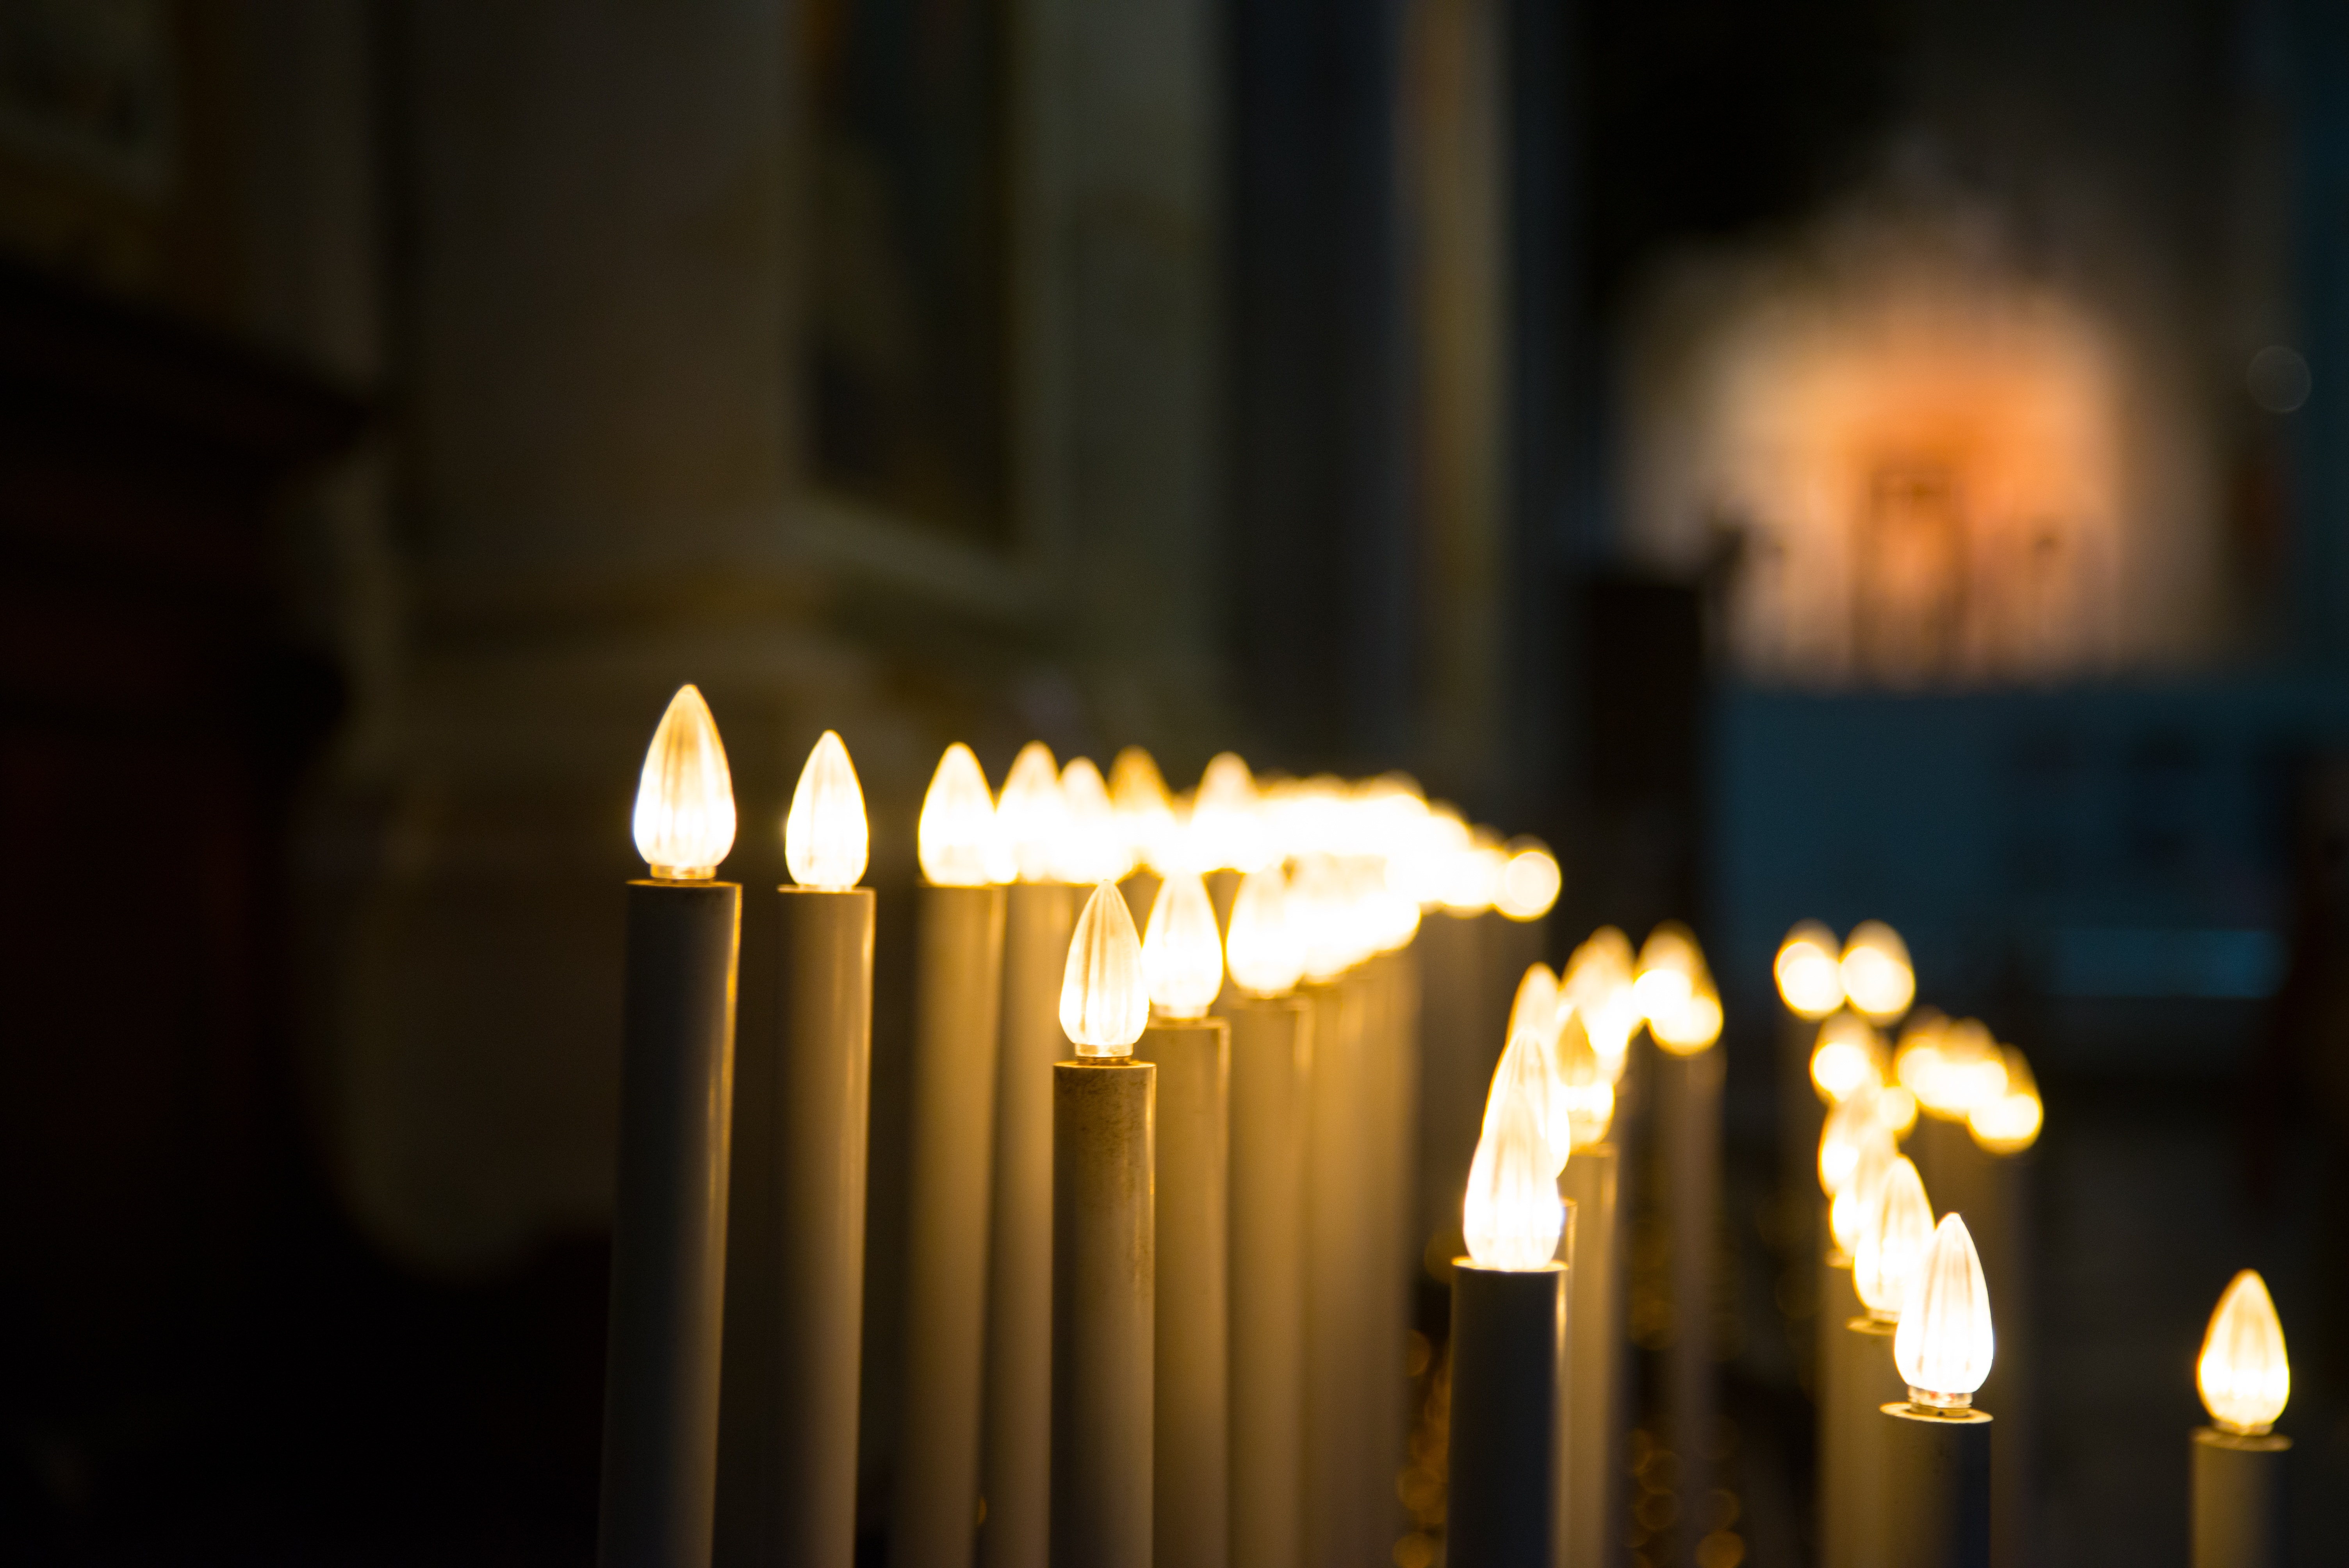
light, night, dark, evening, symbol, tranquil, flame, fire, religion, glow, darkness, church, christian, candle, christmas, lighting, spiritual, pray, religious, catholic, ceremony, candles, burning, faith, light fixture, hope, prayer, worship, sacred, candlelight, spirituality